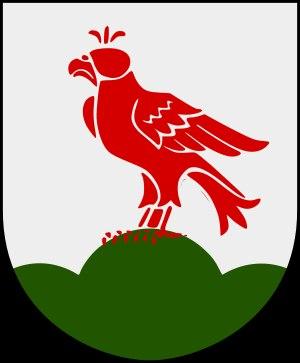
Ville et commune de l'ouest de la Suède, Falkenberg se situe dans le comté de Halland. En 2005, la ville de Falkenberg comptait 20 035 habitants et la commune dont elle est le chef-lieu, 41 600. L'Industrie a dominé par l'industrie alimentaire.